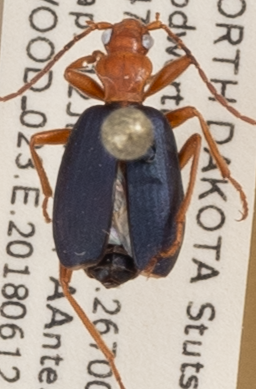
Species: Brachinus cyanochroaticus
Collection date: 2018-06-12
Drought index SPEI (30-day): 0.438
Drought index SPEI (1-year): -0.642
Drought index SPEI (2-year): -0.156